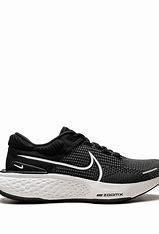
Brand: Nike
Model: Zoomx Invincible Run Flyknit